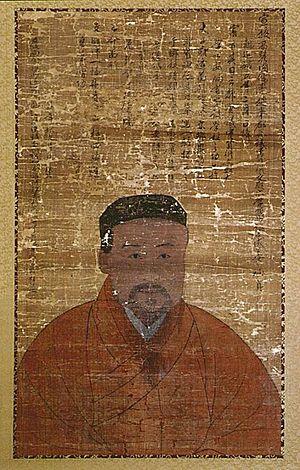
Les traces de présence humaine en Corée remontent au Paléolithique. Les premières poteries coréennes connues remontent à 8000 av. J.-C. Selon Samguk Yusa et d'autres documents de l'époque médiévale coréenne, le royaume Période Gojoseon aurait été fondé en 2333 av. J.-C., s'étendant de la péninsule à une large partie de la Mandchourie. Ce royaume fut disloqué en plusieurs États vers le IIIᵉ siècle av. J.-C.
La Corée sous les Yuan traite de la domination de la péninsule coréenne par l'empire Mongol entre 1231 et 1356 au bout de 30 ans de résistance. A la suite des invasions mongoles de la Corée et de la capitulation de la dynastie coréenne de Goryeo au XIIIᵉ siècle, le royaume est devenu un vassal de l'empire et un de leurs alliés par obligation pendant plus de 100 ans. La dynastie de Goryeo a pu rester au pouvoir mais des membres de la famille royale ont été emmenés en Mongolie, y ont grandi et ont généralement épousé des membres de la maison impériale des Yuan. En conséquence, les princes qui sont devenus rois de Koryo étaient effectivement des gendres impériaux, à commencer par Chungnyol qui épouse une des filles de Kubilai Khan en 1274. La mainmise Yuan s'est desserrée dans les années 1350 lorsque la puissance de la dynastie a commencé à s'effriter dans son ensemble et que le roi Kongmin de Koryo a entrepris de repousser les garnisons mongoles à l'occasion de la révolte des Turbans rouges en Chine.
Les trésors nationaux de Corée du Sud sont un ensemble d'objets et de bâtiments qui ont été reconnus par le gouvernement sud-coréen pour leur exceptionnelle valeur historique, artistique et culturelle.
Ahn Hyang est un érudit néoconfucianiste coréen qui a fortement contribué à l'introduction de ce mouvement de pensée dans le royaume de Koryo et ainsi à faire reculer le bouddhisme. Pendant la domination mongole, il s'est rendu plusieurs fois en Chine et ramena la collection d’œuvres de Zhu Xi. Il laissa transformer sa maison en académie nationale pour la formation des nouveaux élèves et fut à l'origine de la construction à Kaesong la capitale d'un grand sanctuaire en l'honneur de Confucius.